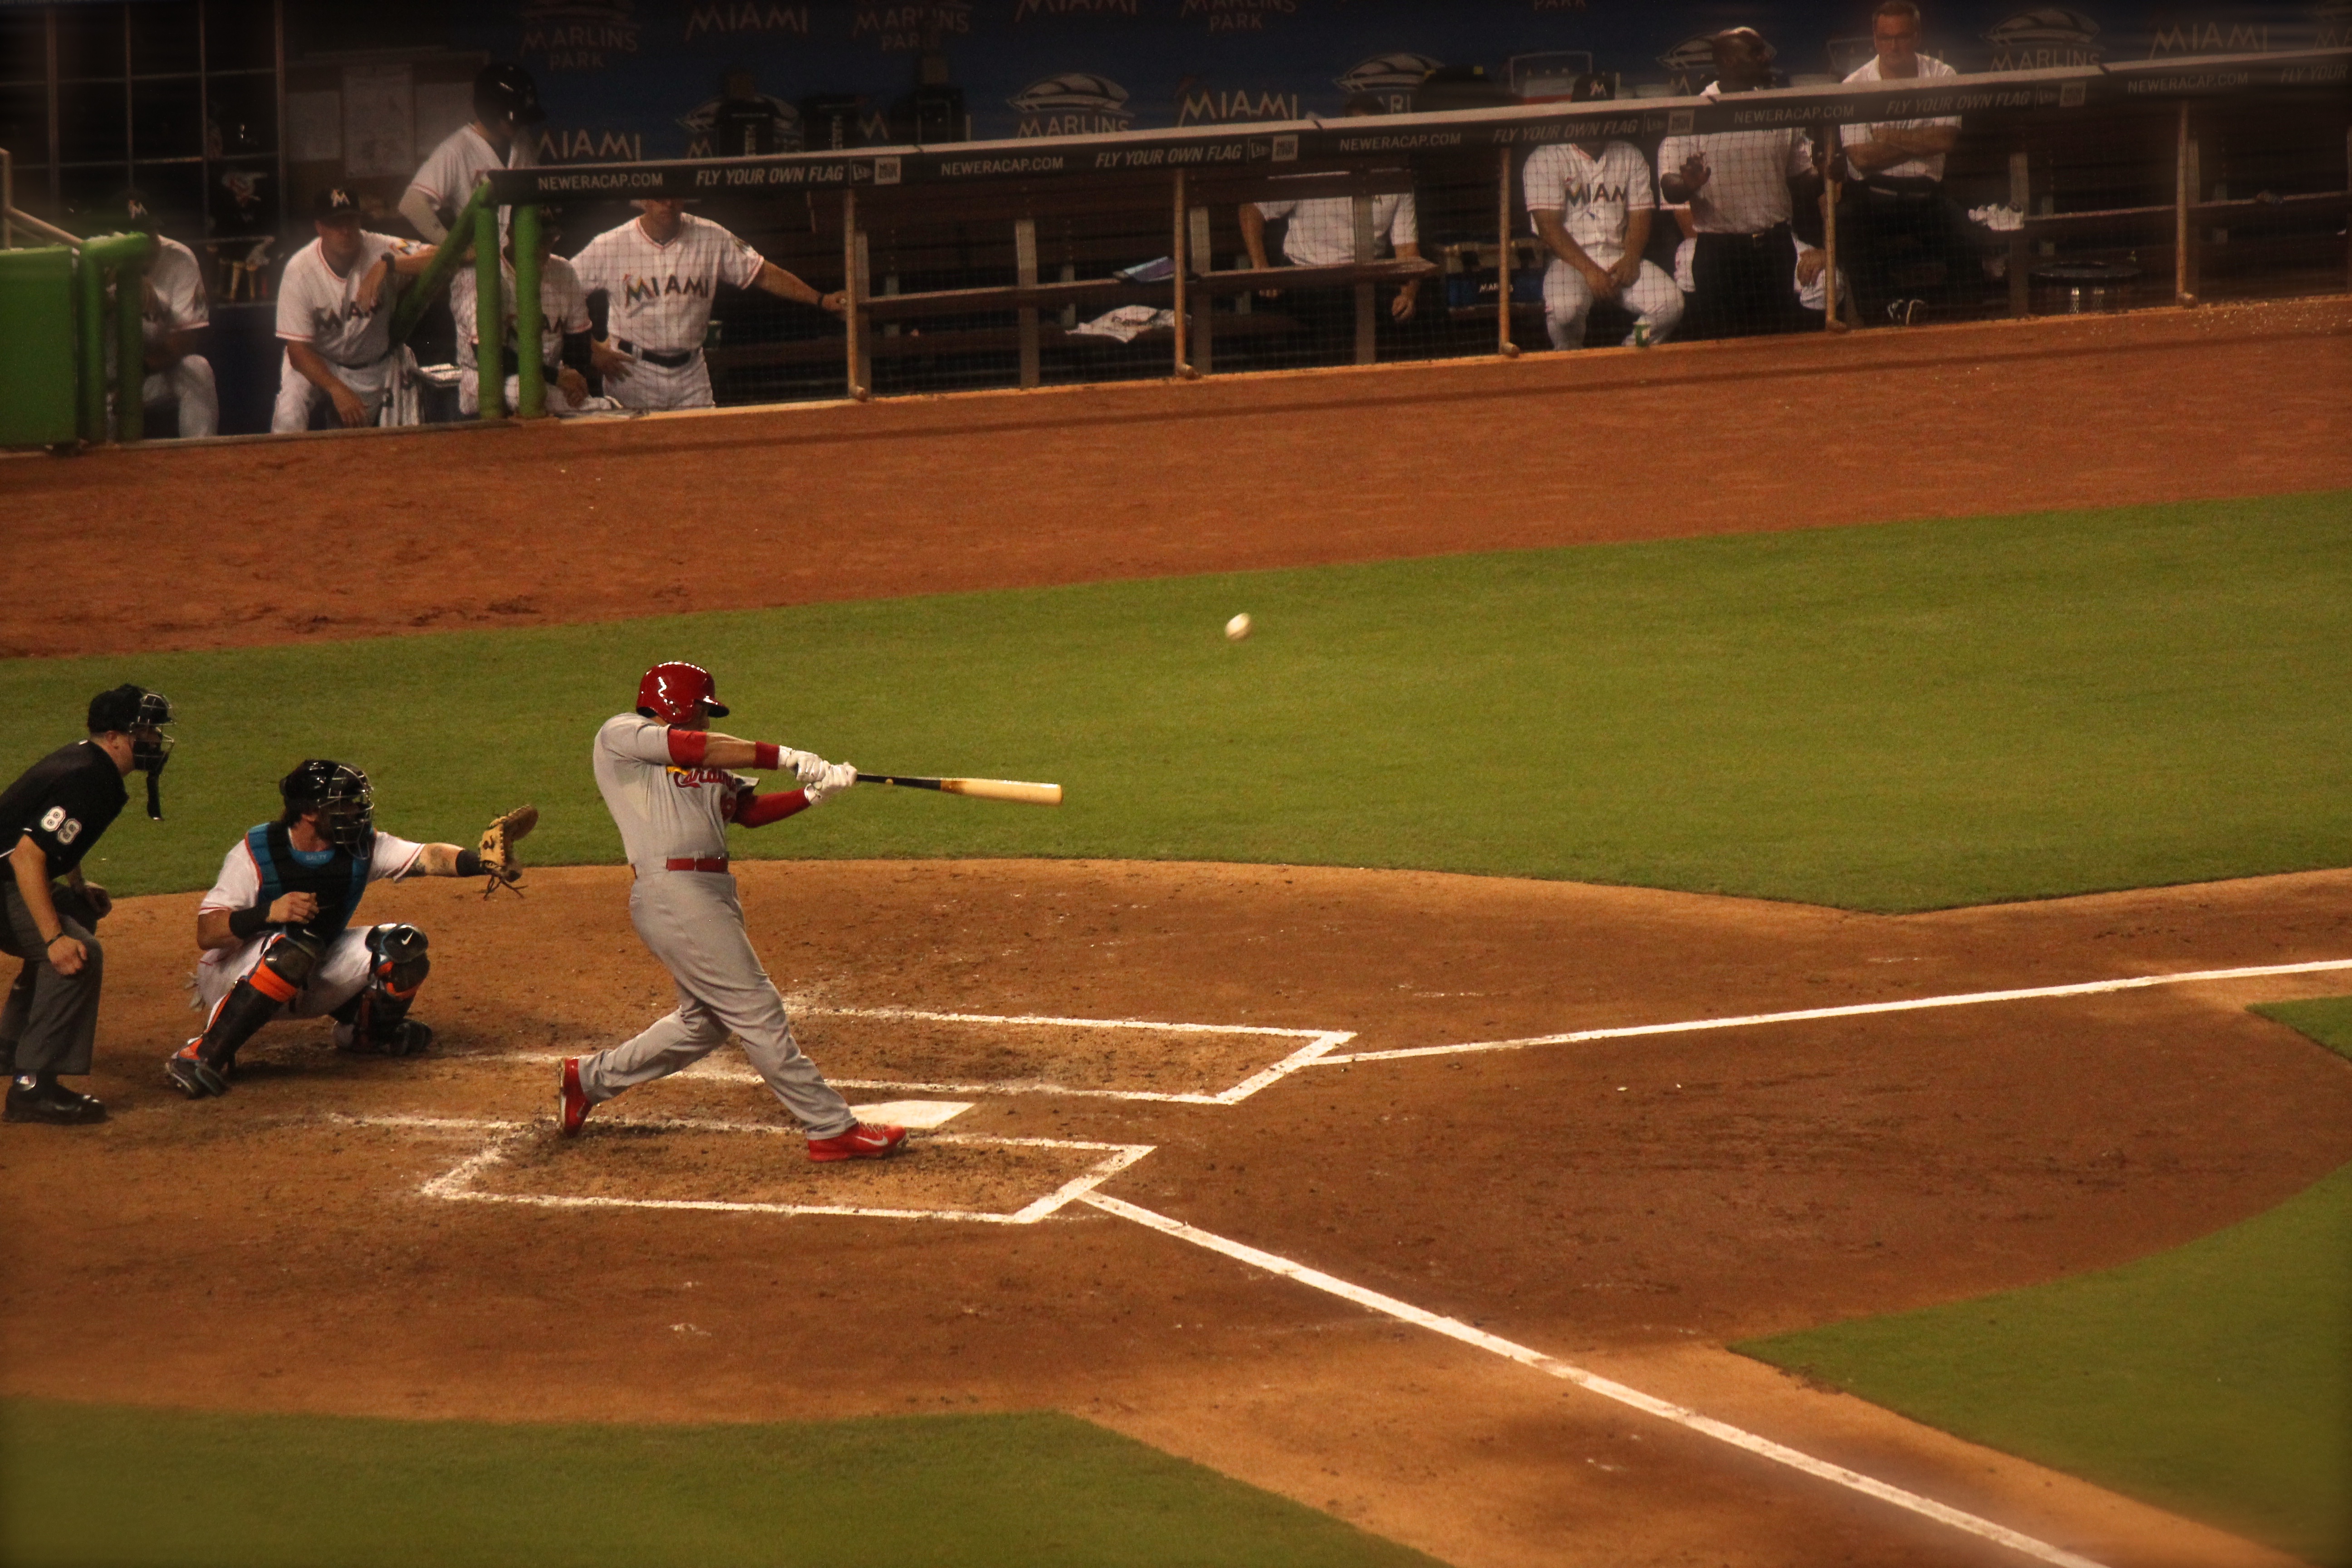
structure, baseball, stadium, baseball field, pitch, sports, pitcher, baseball player, ball game, team sport, infielder, baseball park, college baseball, sport venue, bat and ball games, baseball positions, college softball